Horse Racing Ireland

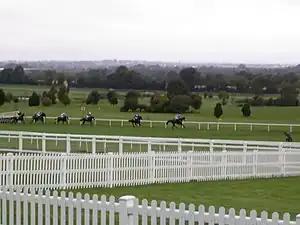
Navan Races in September 2007

Horse Racing Ireland (HRI) is the governing body of horse racing on the island of Ireland. It is based in the Curragh, County Kildare, next to the racecourse of that name. HRI was founded in 2001, succeeding the Irish Horseracing Authority, itself the 1994 successor to the Racing Board founded in 1945.